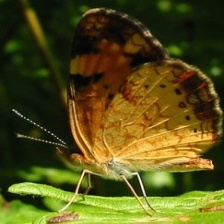
Species: CRECENT